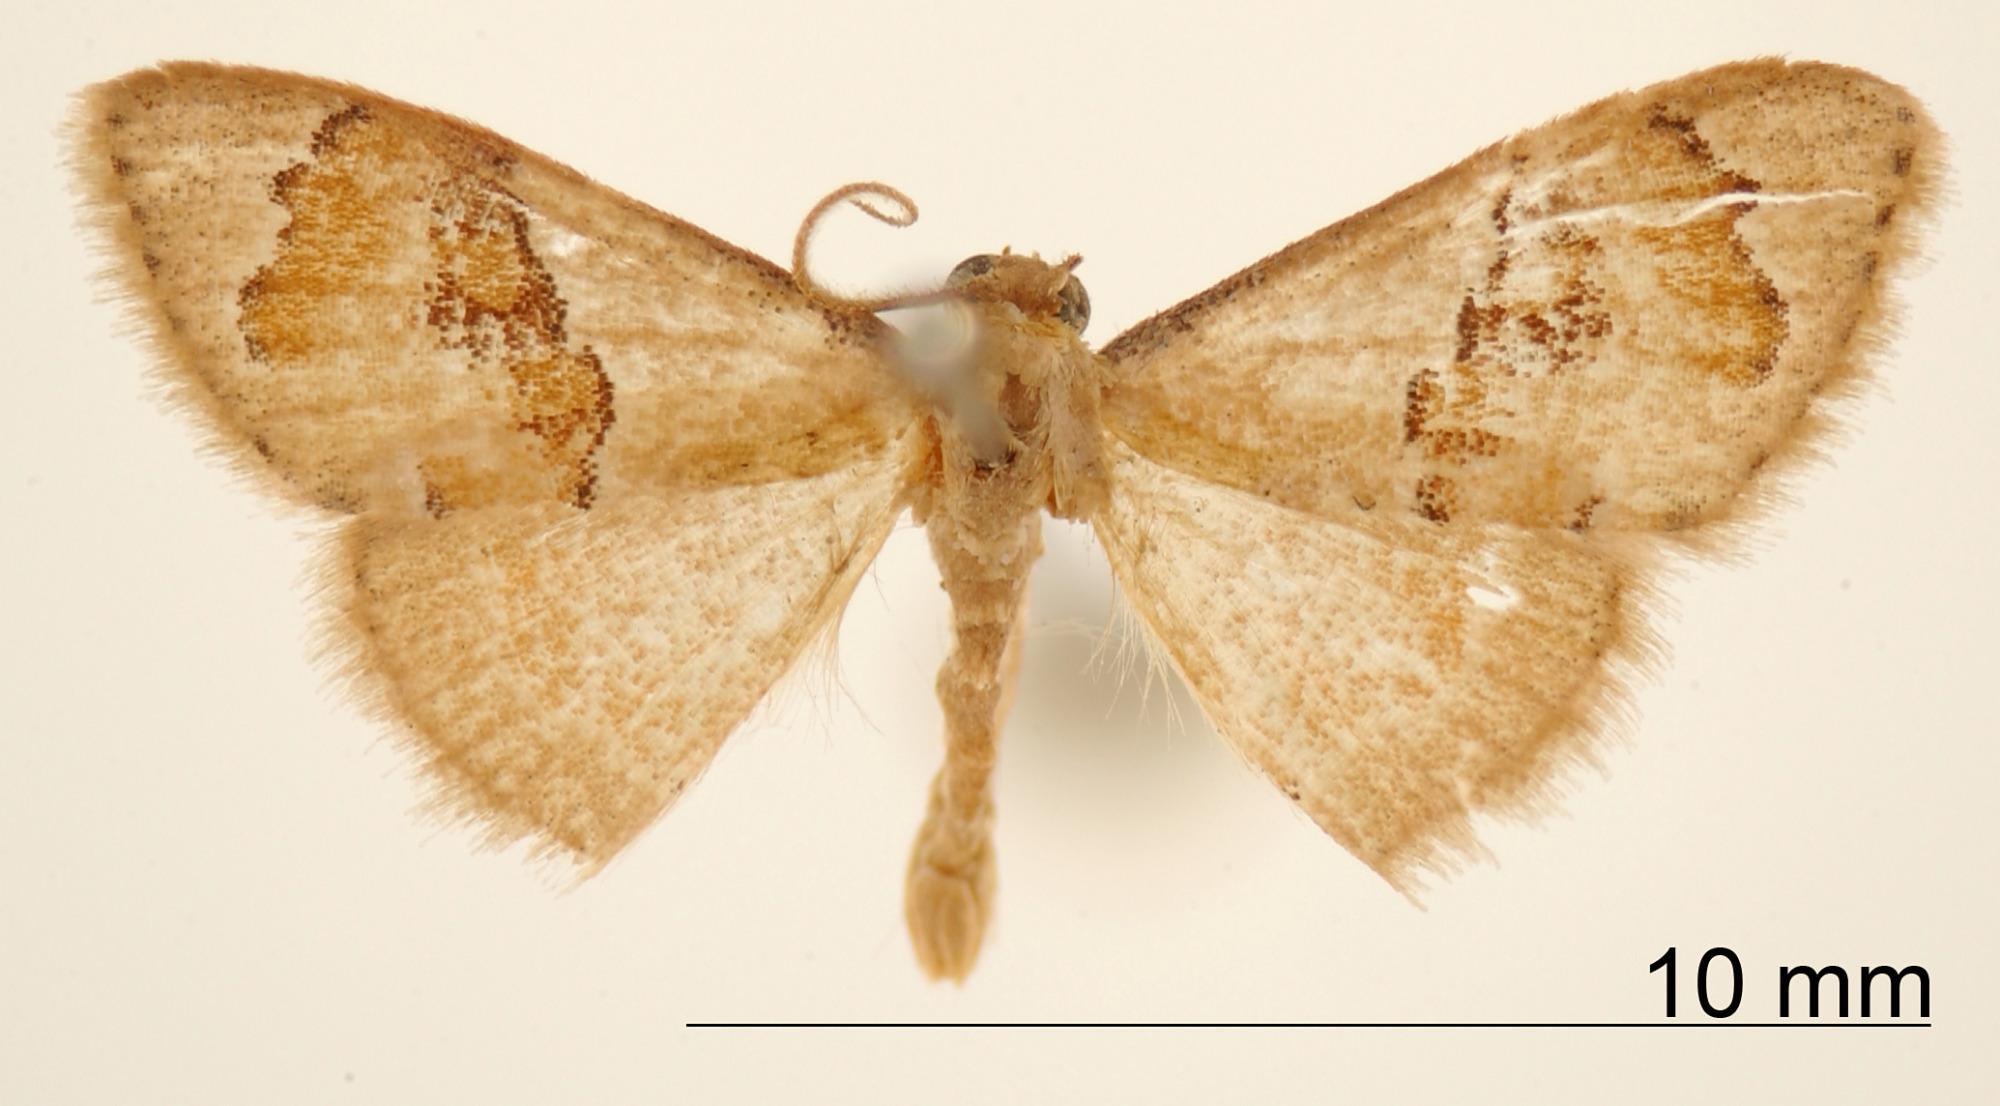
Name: Lipomelia semisignata
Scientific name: Lipomelia semisignata Dognin, 1906
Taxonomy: Animalia, Arthropoda, Insecta, Lepidoptera, Geometridae, Sterrhinae
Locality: Orinoco; Venezuela, Delta Amacuro, Venezuela
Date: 3 Aug 1898